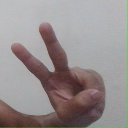
अक्षर: ऐ